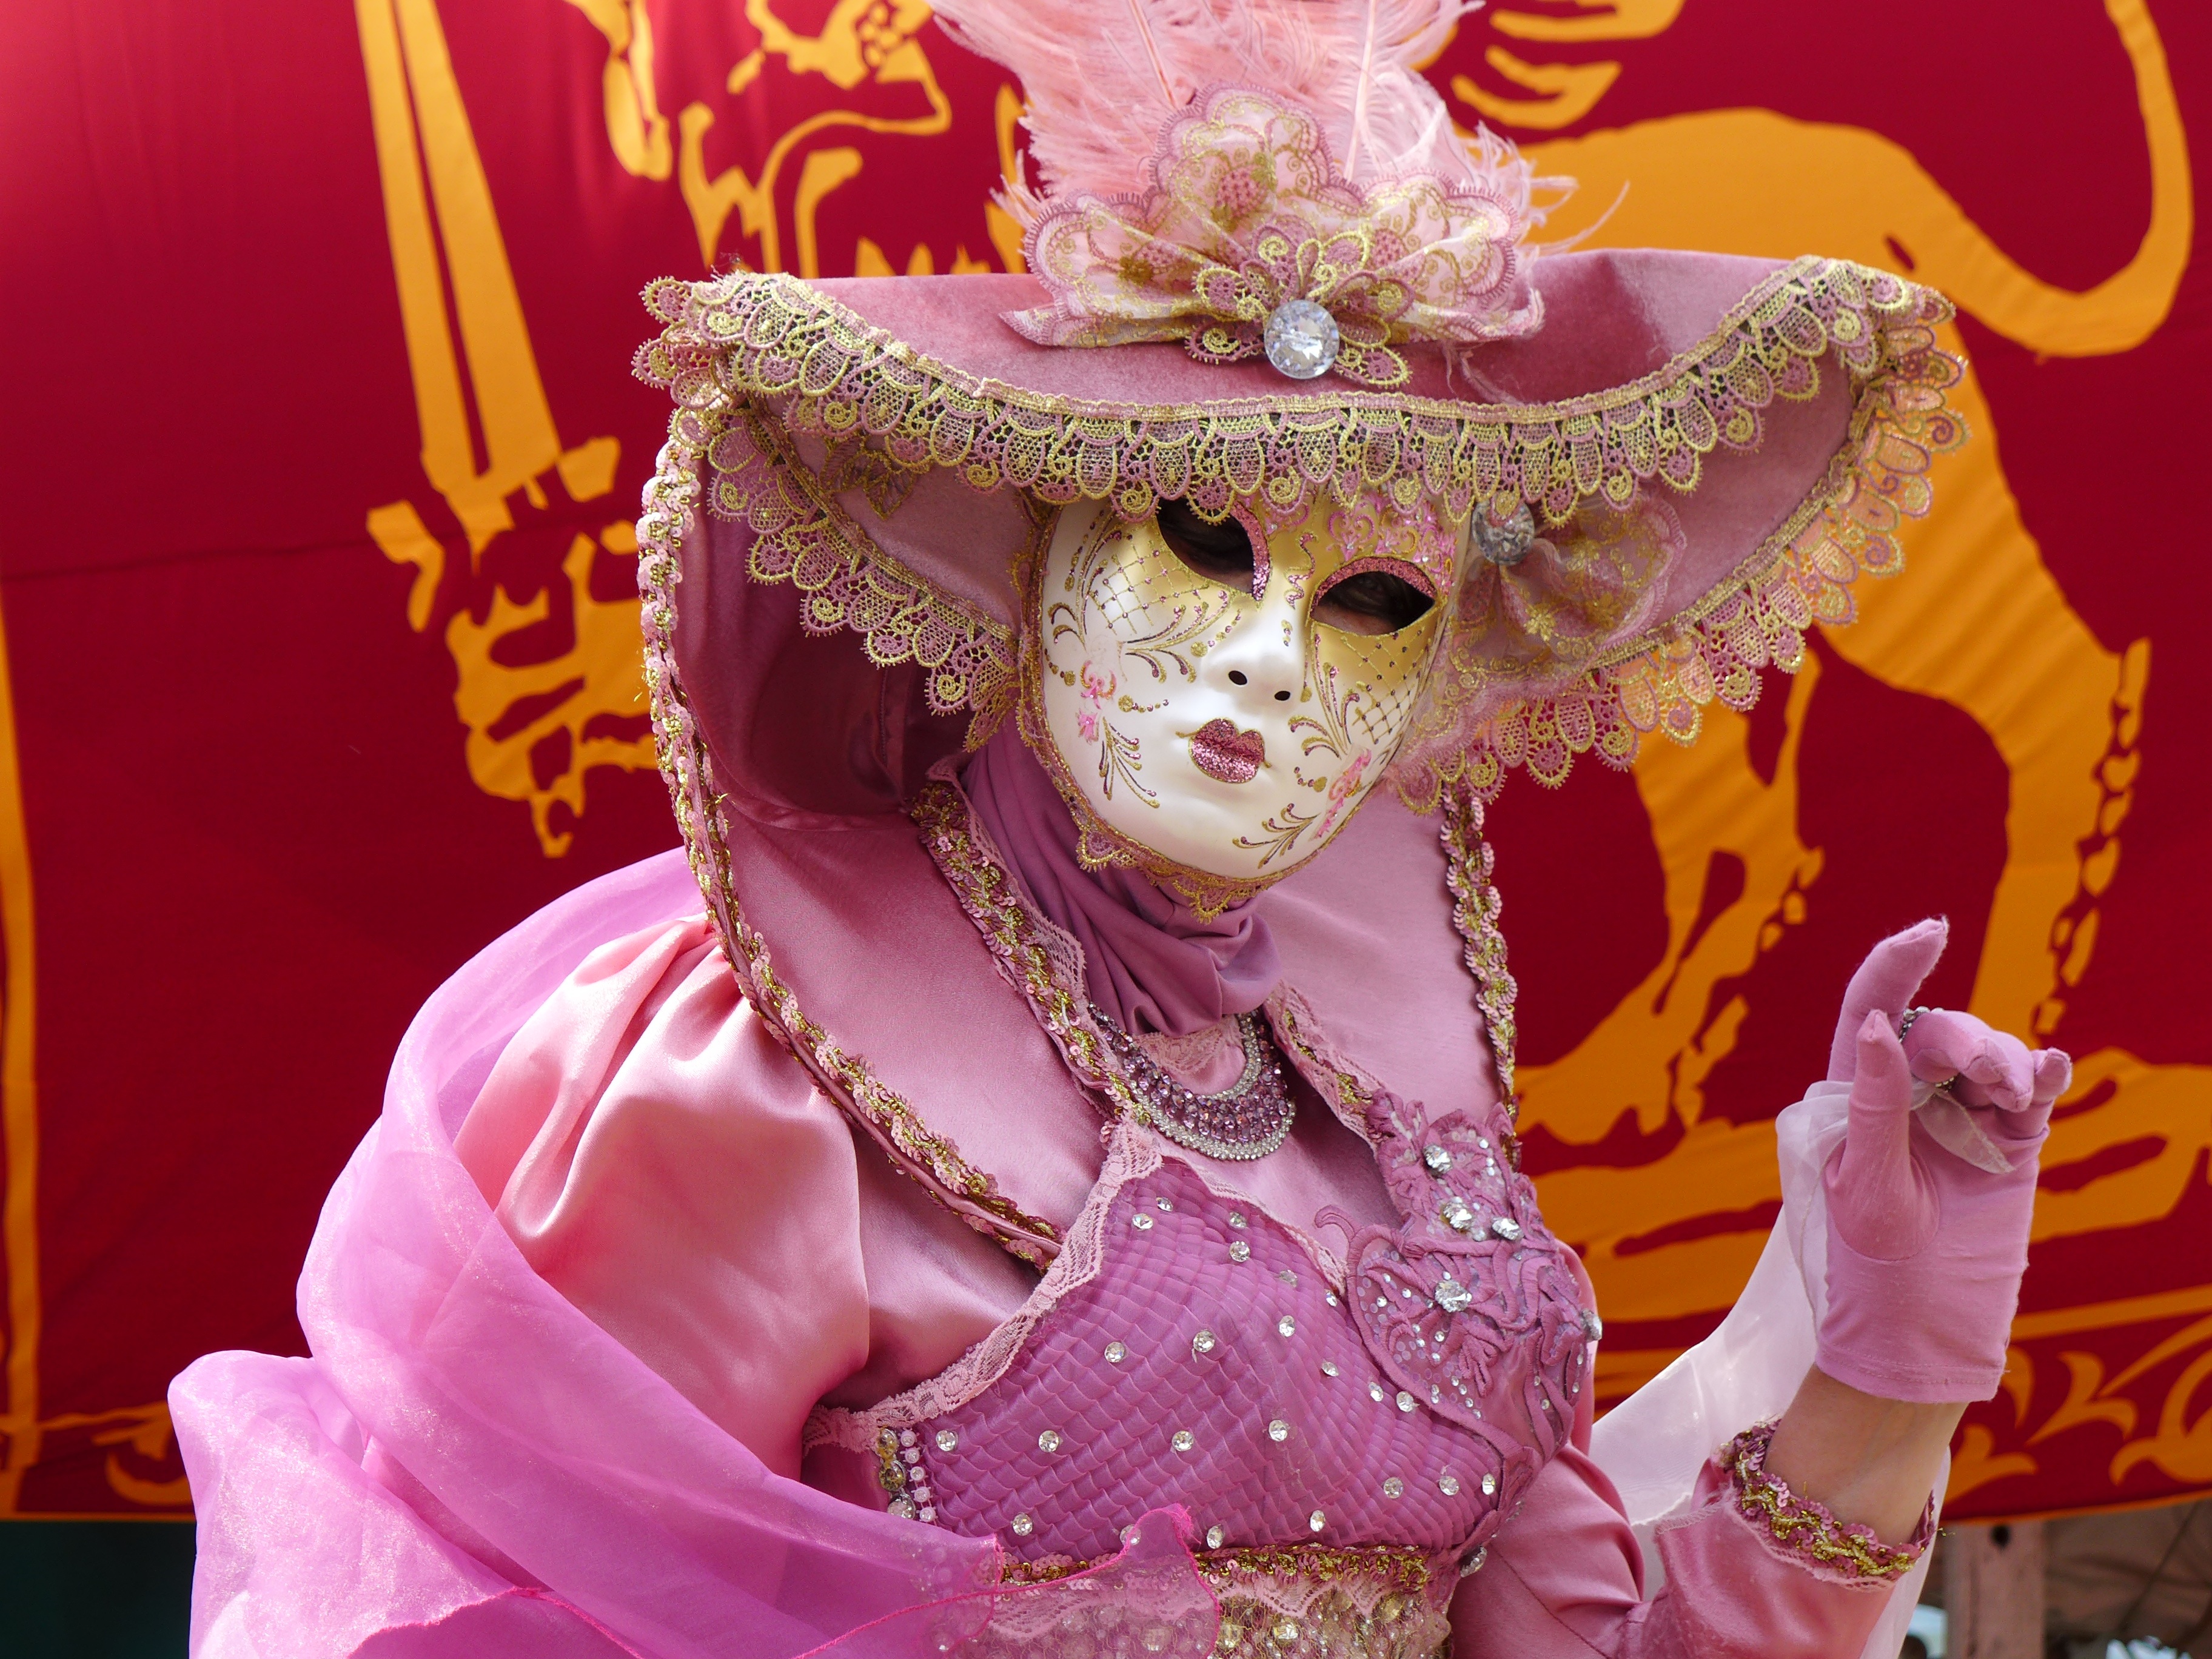
carnival, pink, festival, masks, event, tradition, costume, masque, mask of venice, carnival of venice, chinese new year